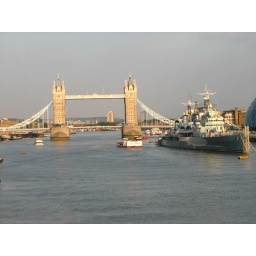
The ship in front of the tower bridge is a floating naval exhibition